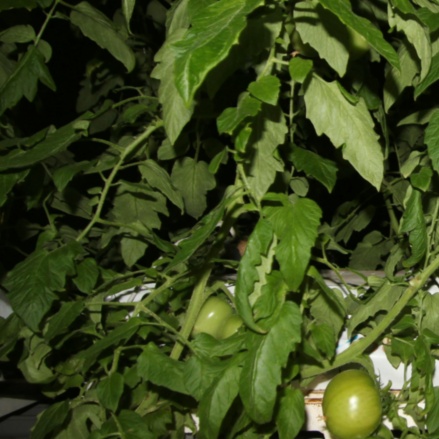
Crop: tomato